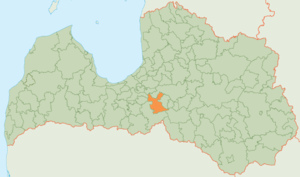
Ķegums est un novads de Lettonie, situé dans la région de Zemgale. En 2009, sa population est de 6 386 habitants.